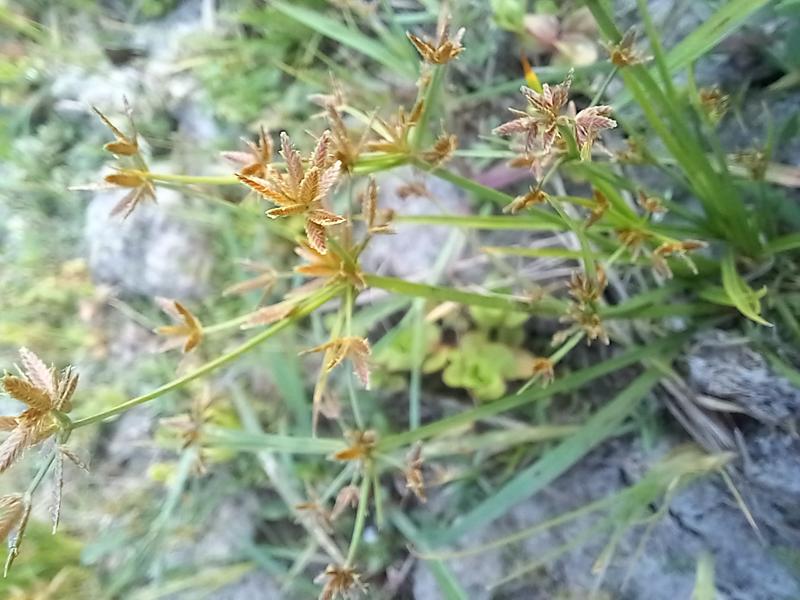
Weed species: Cyperus ochraceus